Mausoleum of Polish Rural Martyrology in Michniów

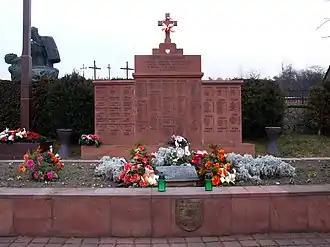
Mausoleum and "Pieta" in Michniów in Poland

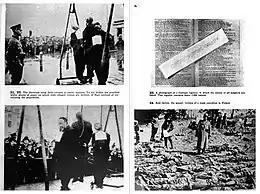
German atrocities in German-occupied Poland 1939–1945. The "Black Book of Poland" (21–24)

During World War II and the occupation of Poland by Nazi Germany (1939-1945), Poles were subjected to terror and mass German repression. Both in cities and in the villages. Hundreds of Polish villages were subjected to pacifications, massacres of people, executions of civilians, burning, often entire villages. During war, the inhabitants of Michniów actively cooperated with the Polish resistance movement, in particular with the Świętokrzyskie Home Army Groupings commanded by lieutenant Jan Piwnik, pseudonym "Ponury" ("Grim"), cichociemny ("Silent Unseen" special-operations paratroopers of the Polish Army in exile in SOE). Probably as a result of denunciators' reports, especially Jerzy Wojnowski pseudonym "Motor", the occupiers from Nazi Germany decided to carry out extensive repression in Michniów. On July 12, 1943, the village was massacred by a German forces, which included subunits of the 17th and 22nd Police Regiment, gendarmerie from nearby facilities, and Gestapo officers from Kielce. At that time, Germans partly burned Michniów and murdered 102 inhabitants (mostly by burning alive in barns). In retaliation that same night, soldiers of the Polish resistance movement from Jan Piwnik's unit attacked the express train Kraków-Warsaw in the area of Podłazie, killing or injuring at least a dozen soldiers of Nazi Germany. The next day, German policemen returned to Michniów, completely burning the village and murdering almost all Poles staying there. In total, at least 204 people were victims of the massacre in Michniów, including 54 women and 48 children, as many as ten of them were less than 10 years old. The youngest victim was a nine-day Stefanek Dąbrowa, thrown by a German military policeman into a burning barn. 10 people suspected of cooperating with the underground were deported to German concentration camps (only three survived), and 18 young women and girls were sent to forced labor in Nazi Germany. The village was completely burned (only two buildings survived). Occupational authorities forbade the reconstruction of Michniów and cultivation of the surrounding fields.